Gu Xiong (artist)

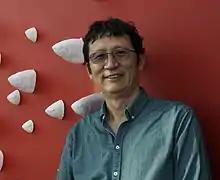

Gu Xiong was born 1953 in Chongqing, Sichuan, China. At the age of 18, during the Chinese cultural revolution, Xiong was sent to live in the countryside where he sketched scenes of rural life. He received a Bachelor of Fine Arts and a Master of Fine Arts degree (1985) from the Sichuan Fine Arts Institute. In 1986, he attended an artist residency at the Banff Centre for the Arts in Alberta Canada, becoming the first artist from the People's Republic of China to do so. After returning to China, he was a part of the 1989 China Avant-Garde exhibition that was shut down by the Chinese police a few hours after it opened, four months before Tiananmen Square protests of 1989. Xiong immigrated from China to Vancouver Canada in 1989.